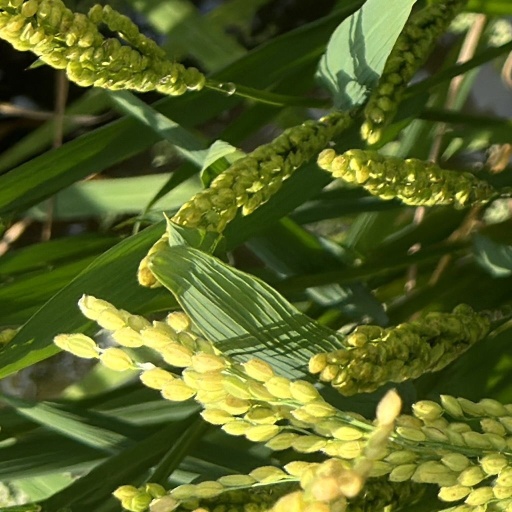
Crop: rice